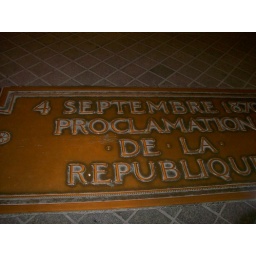
plate in floor of l'arc